Kipper

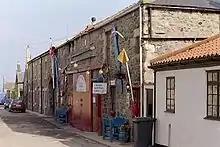
The fish processing factory in the village of Seahouses, Northumberland, is one of the places where the practice of kippering herrings is said to have originated.

Although the exact origin of the kipper is unknown, this process of slitting, gutting, and smoke-curing fish is well documented. According to Mark Kurlansky, "Smoked foods almost always carry with them legends about their having been created by accident—usually the peasant hung the food too close to the fire, and then, imagine his surprise the next morning when …". For instance Thomas Nashe wrote in 1599 about a fisherman from Lothingland in the Great Yarmouth area who discovered smoking herring by accident. Another story of the accidental invention of kipper is set in 1843, with John Woodger of Seahouses in Northumberland, when fish for processing was left overnight in a room with a smoking stove.